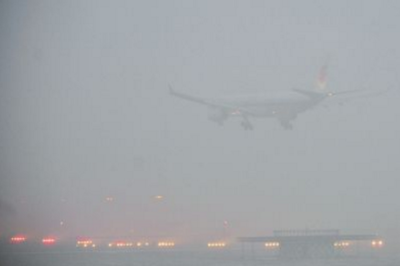
Weather: foggy or hazy